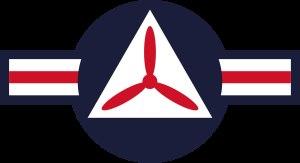
La Civil Air Patrol est un auxiliaire civil de l'US Air Force. Elle fut créée le 1ᵉʳ décembre 1941 avec le Major Général John F. Curry à sa tête quelques semaines avant que les États-Unis n'entrent en guerre. Pendant le conflit, le but était de faire participer l'aviation civile à l'effort de guerre et non de la maintenir au sol comme cela fut le cas en Grande-Bretagne. La patrouille civile assura ainsi des missions de surveillance le long des côtes et d'acheminement du courrier. La Civil Air Patrol est créditée d'avoir signalé 173 sous-marins ennemis et d'avoir coulé deux U-boots allemands durant la Seconde Guerre mondiale.